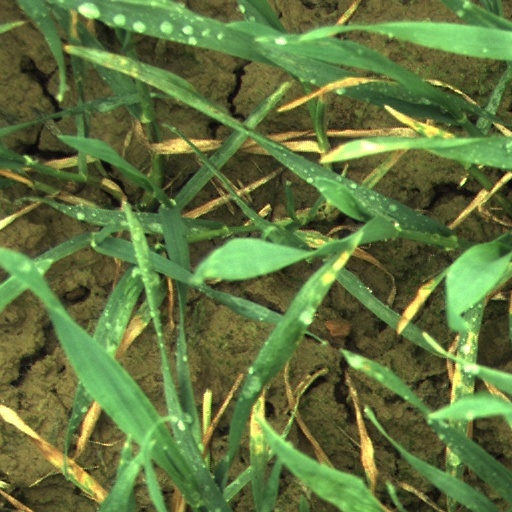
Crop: wheat